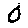
Label: 0